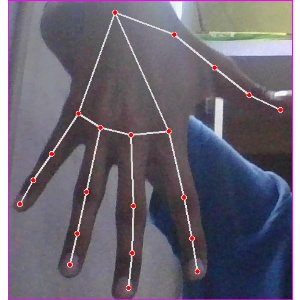
अक्षर: ढ